Orisa (Overwatch)

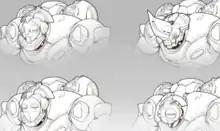
Orisa's head went through multiple designs to try and maintain the African theme for her character.

Orisa was conceived due to the development team's desire to add an "anchor tank" type of character for players to want to keep close to during the course of gameplay, similar to what they'd achieved with fellow character Reinhardt. To this end a multitude of designs were considered, including several bi-pedal mech suits, and early on the developers wanted to keep her design similar to that of fellow character Bastion. Meanwhile, lead art director Arnold Tsang meanwhile wanted to try a quadrupedal design to push the concept of what a "hero" in the setting's context could visually look like, in part to explore the wider ecology of omnics, a type of robot within the "Overwatch setting". Further inspiration was taken from the original unused design for Reinhardt during the game's pitch, in which he wore an African-inspired mech suit modeled after a wildebeest.